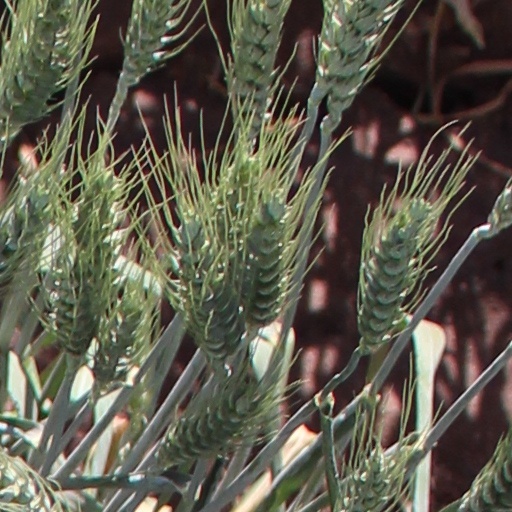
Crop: wheat